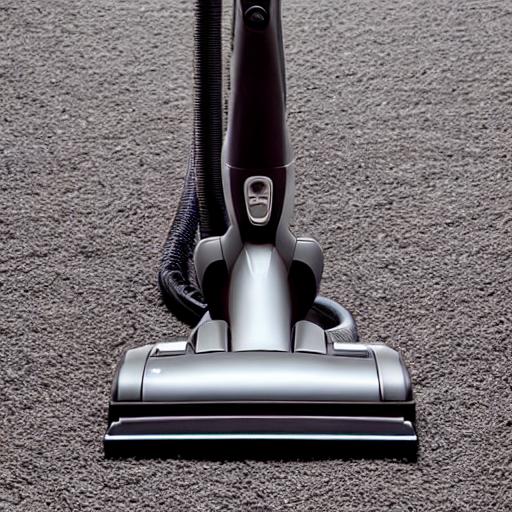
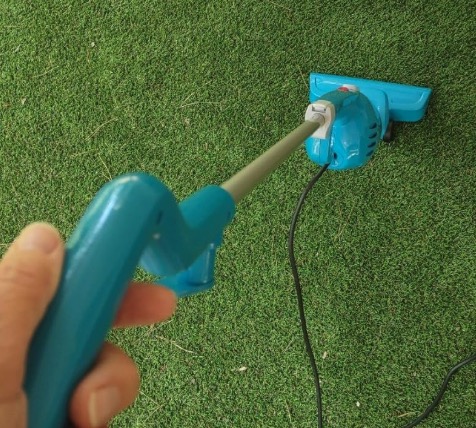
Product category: items_vacuum
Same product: no